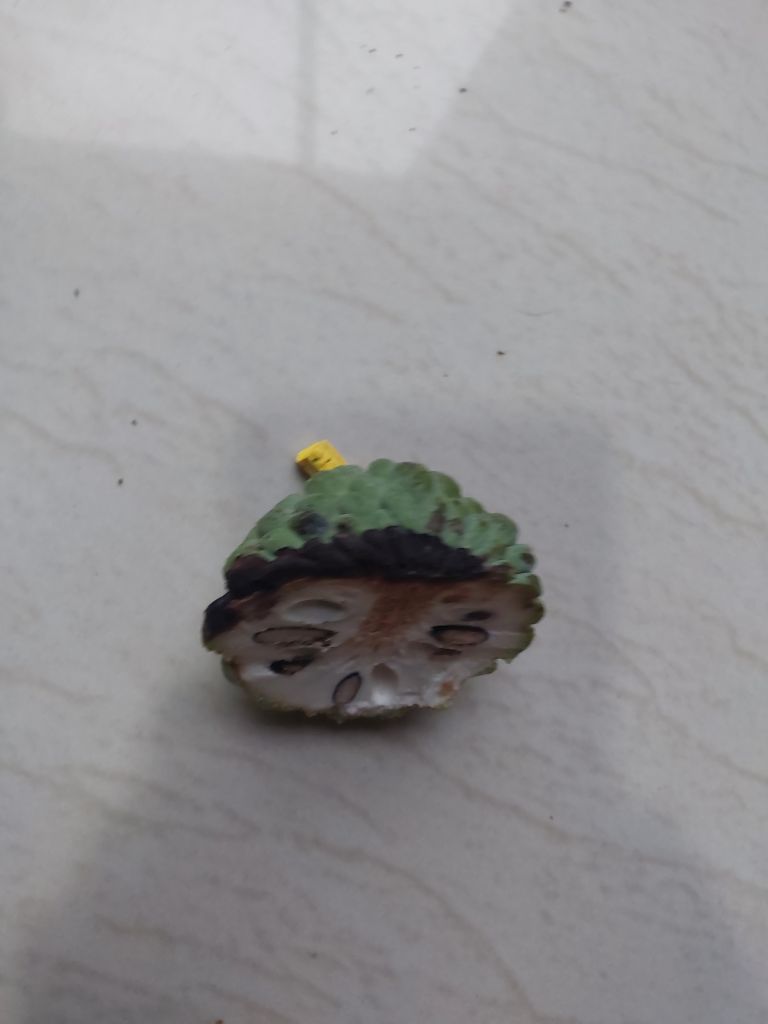
Disease label: Diplodia Rot